The Church of Jesus Christ of Latter-day Saints in the Baltics

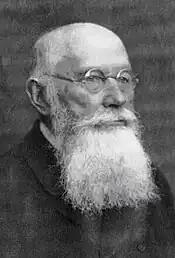
Friedrich Schulzke, a local religious leader (branch president) of The Church of Jesus Christ of Latter-day Saints in Klaipėda, Lithuania

As of 2022, there were 943 members in 5 branches in the Vilnius Lithuania District. There are four Family History Centers in Lithuania.